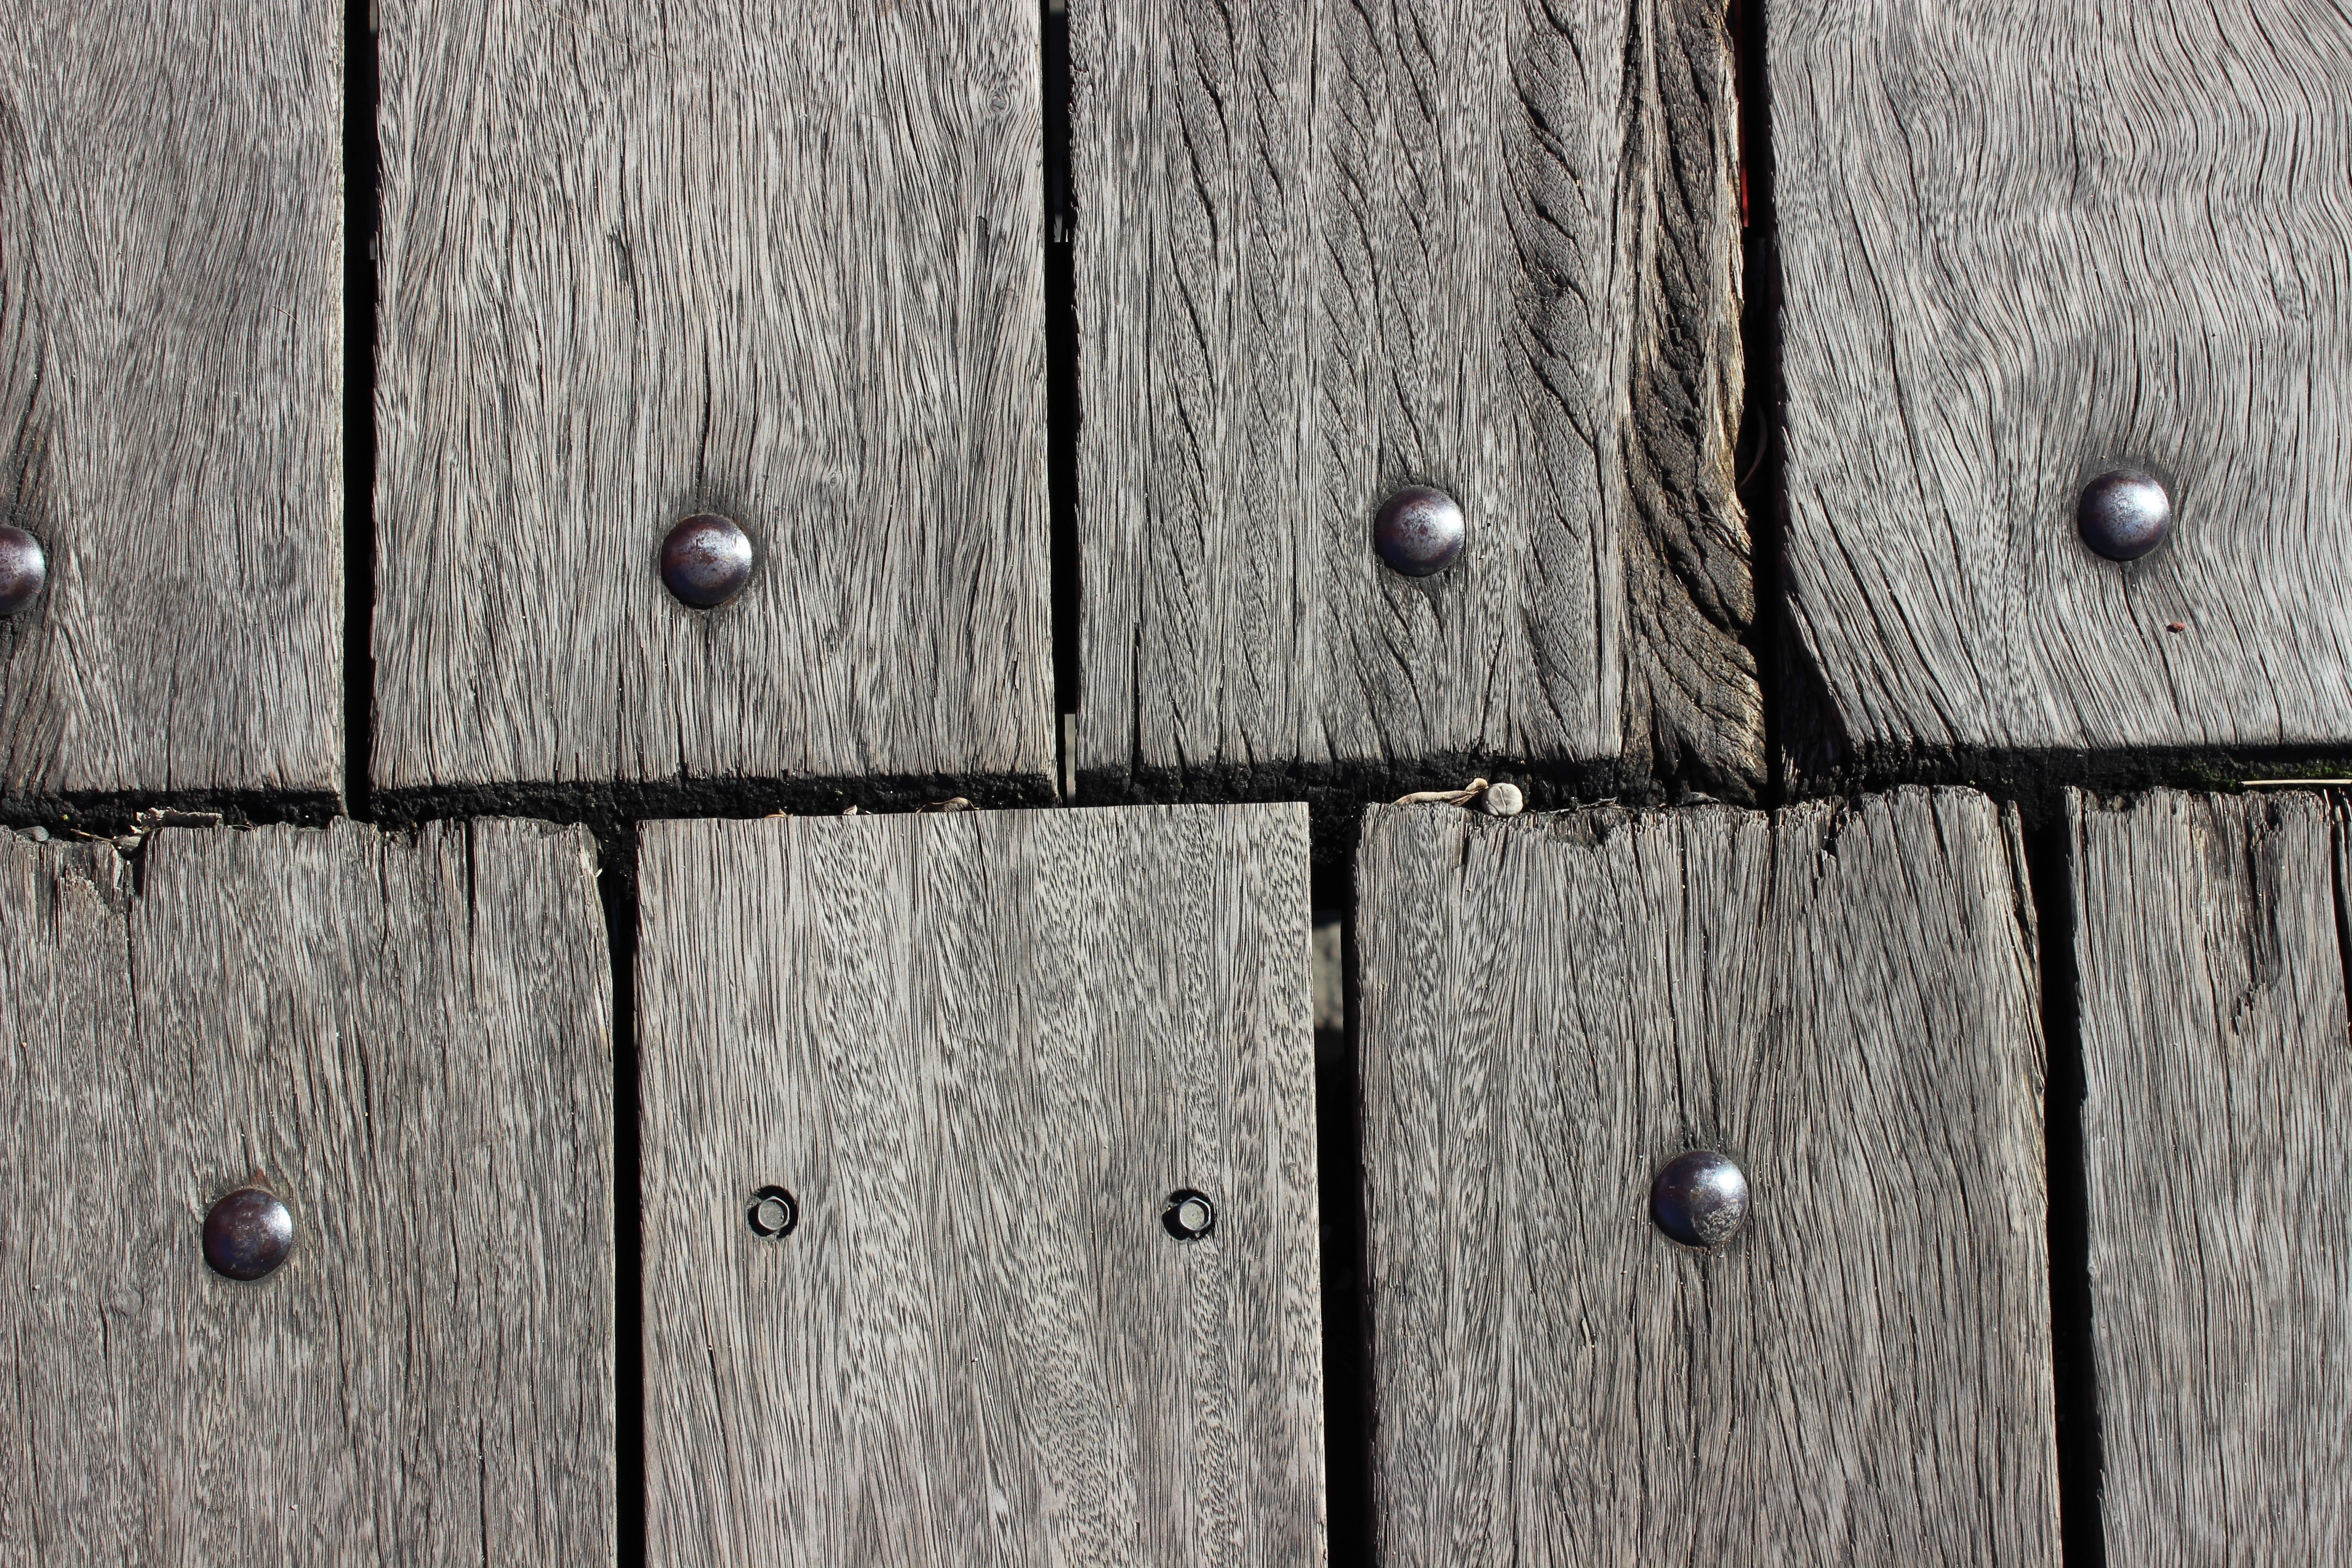
tree, wood, texture, plank, floor, wall, line, tile, hardwood, flooring, wood flooring, road surface, wood stain